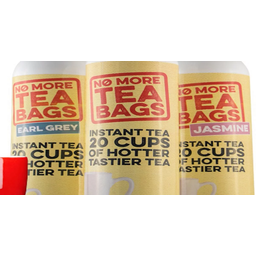
Label: trash